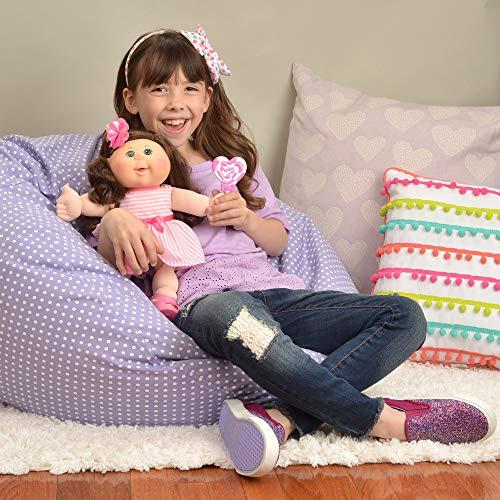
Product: Cabbage Patch Kids, CPK 14" Kids - Brunette Hair/Green Eye Girl Doll
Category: Toys & Games | Dolls & Accessories | Dolls
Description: Celebrate 35 years with Cabbage Patch Kids by making the promise to love and care for your kid.
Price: $34.91
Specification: ProductDimensions:12x5.3x14.5inches|ItemWeight:1pounds|ShippingWeight:1.65pounds(Viewshippingratesandpolicies)|DomesticShipping:ItemcanbeshippedwithinU.S.|InternationalShipping:ThisitemcanbeshippedtoselectcountriesoutsideoftheU.S.LearnMore|ASIN:B07967XYW7|Itemmodelnumber:38602|Manufacturerrecommendedage:3yearsandup